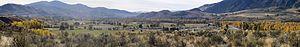
La Washington State Route 20, aussi connue en tant que North-Cross Highway, SR 20 ou North Cascades Highway, est une route d'État qui traverse d'ouest en est la partie nord de l'État de Washington.